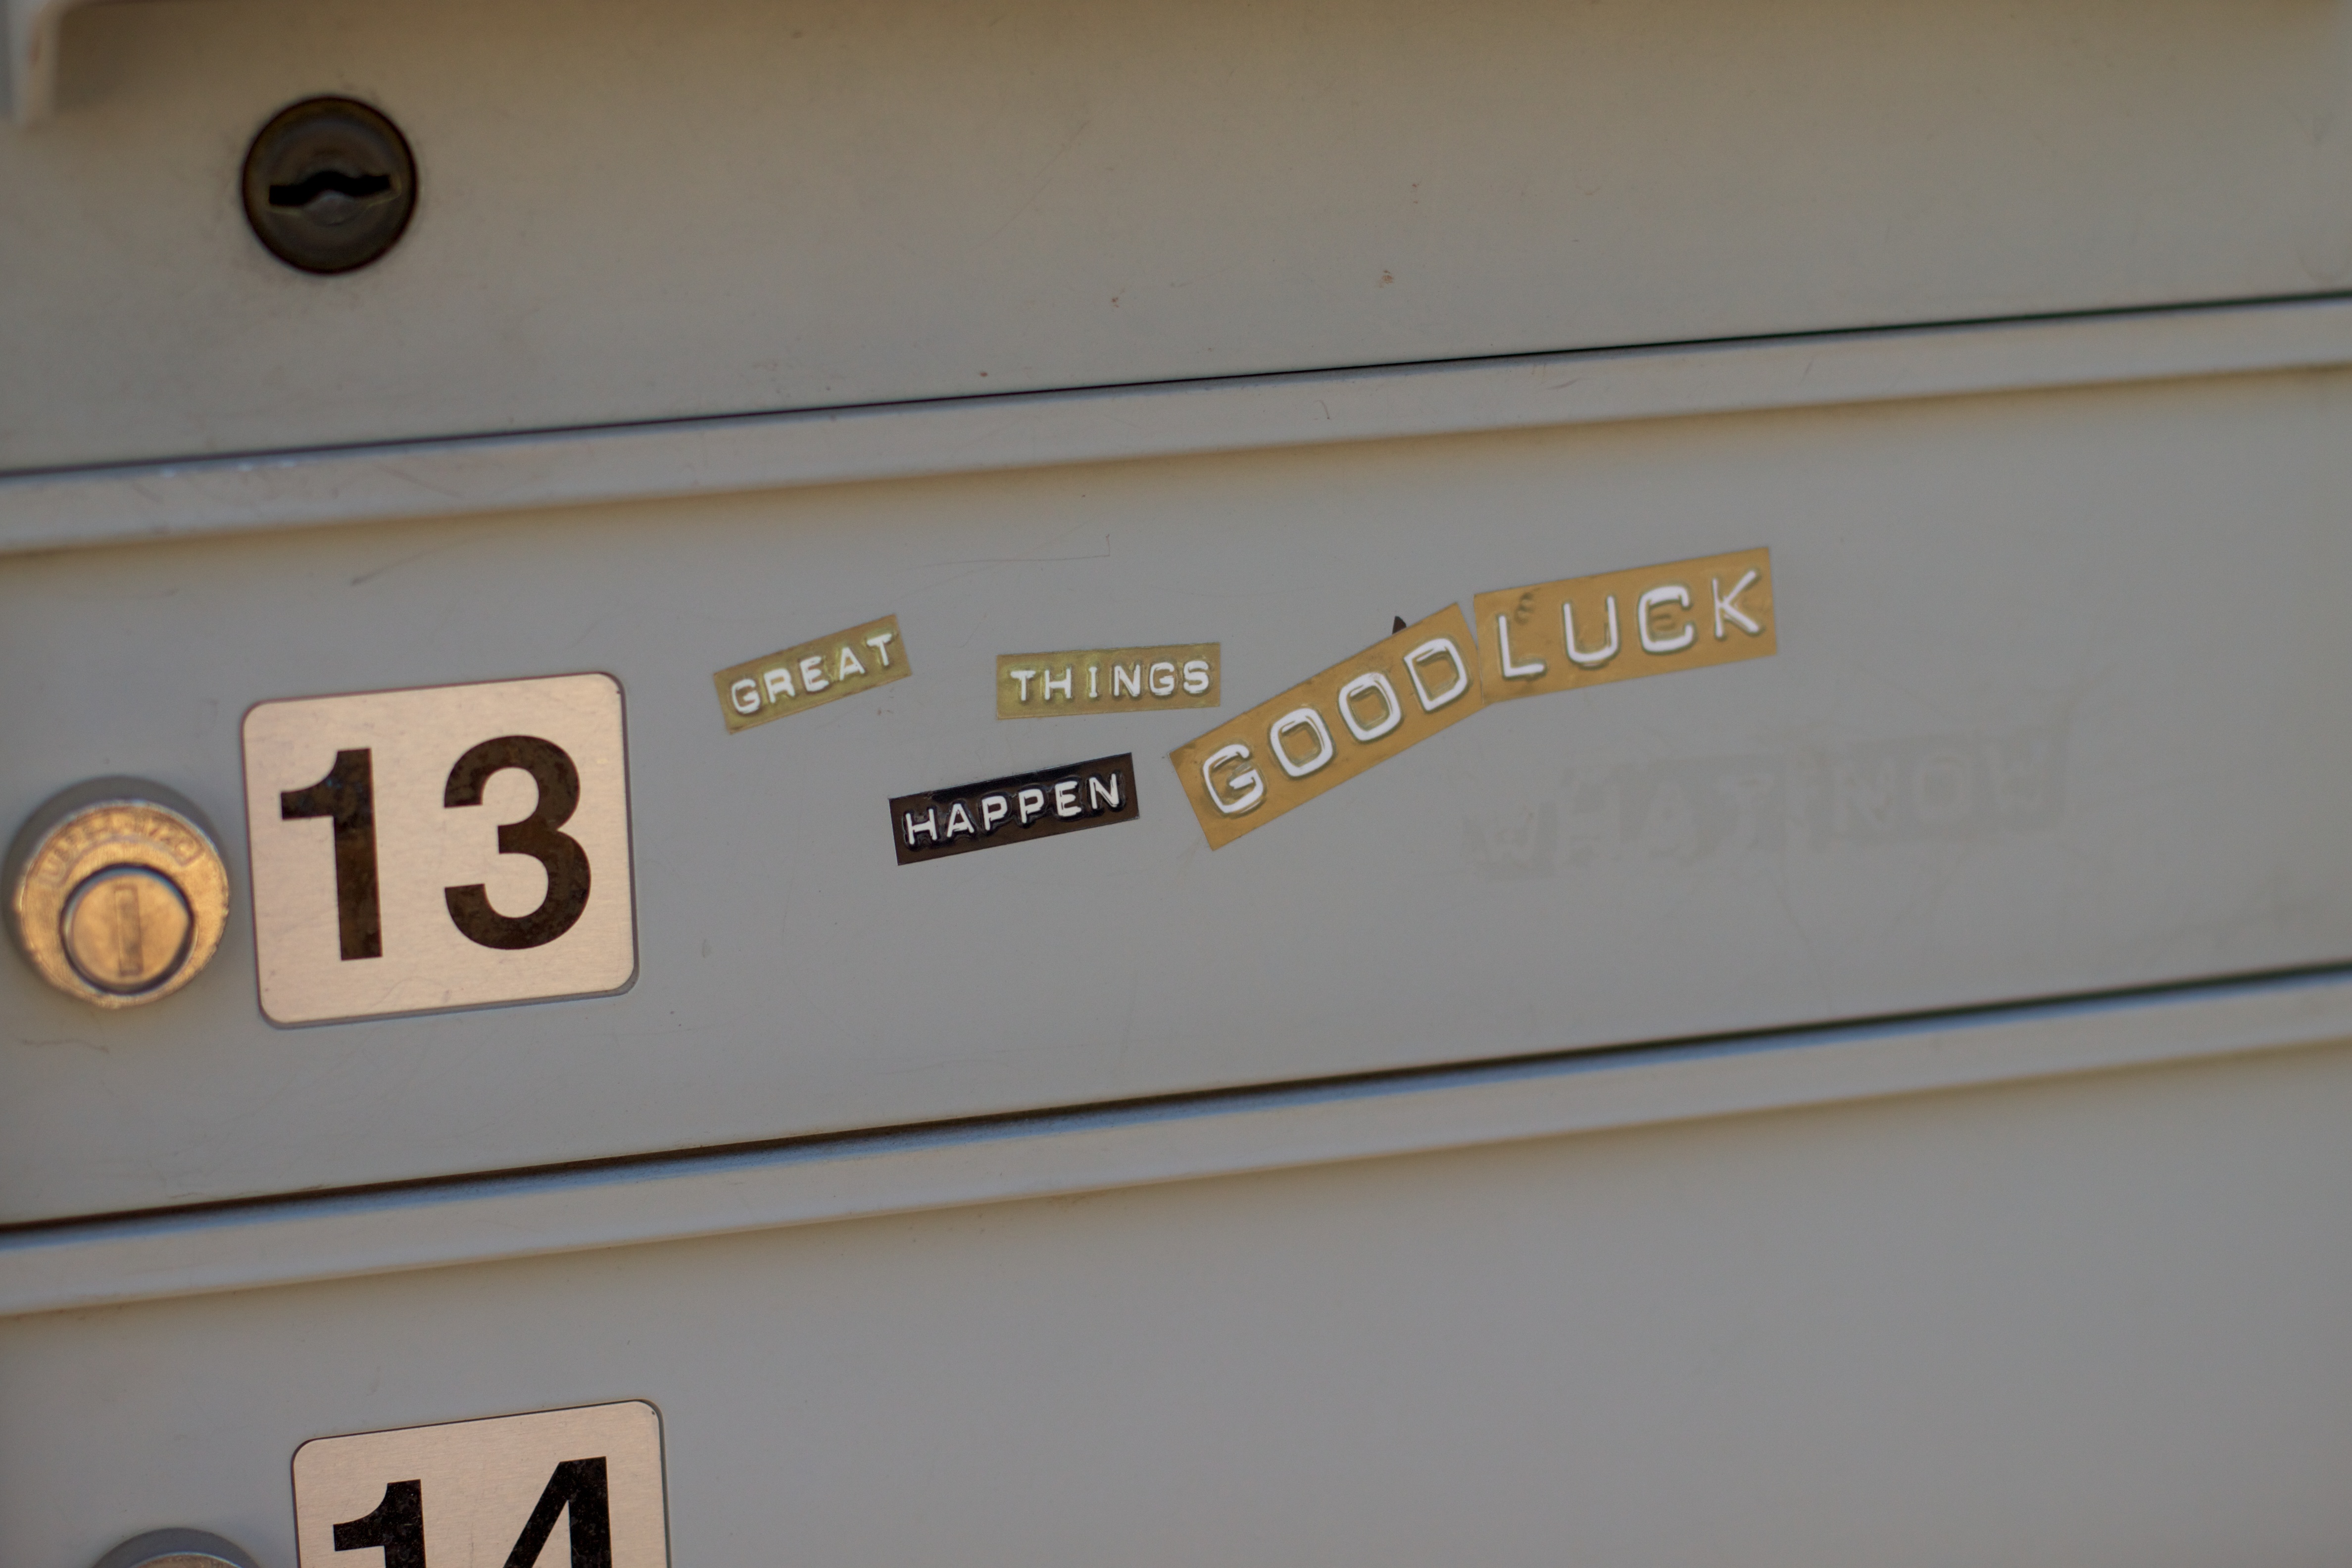
wood, number, sign, design, automotive exterior